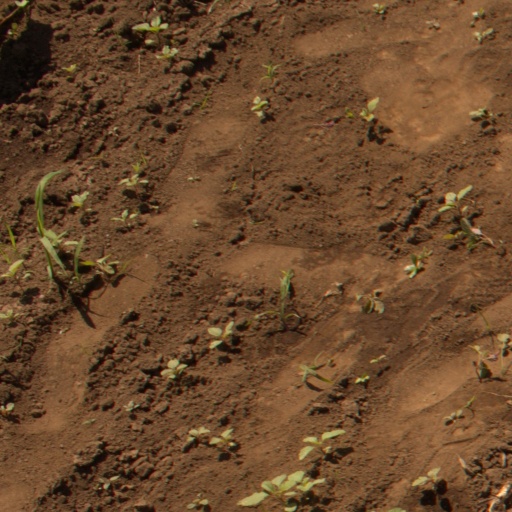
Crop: soybean